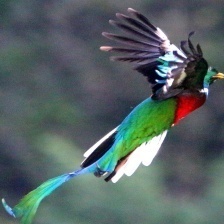
Species: QUETZAL
Scientific name: PHAROMACHRUS MOCINNO